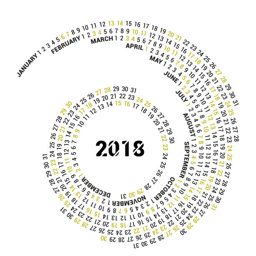
the graphic calendar for new year is located in a circle .